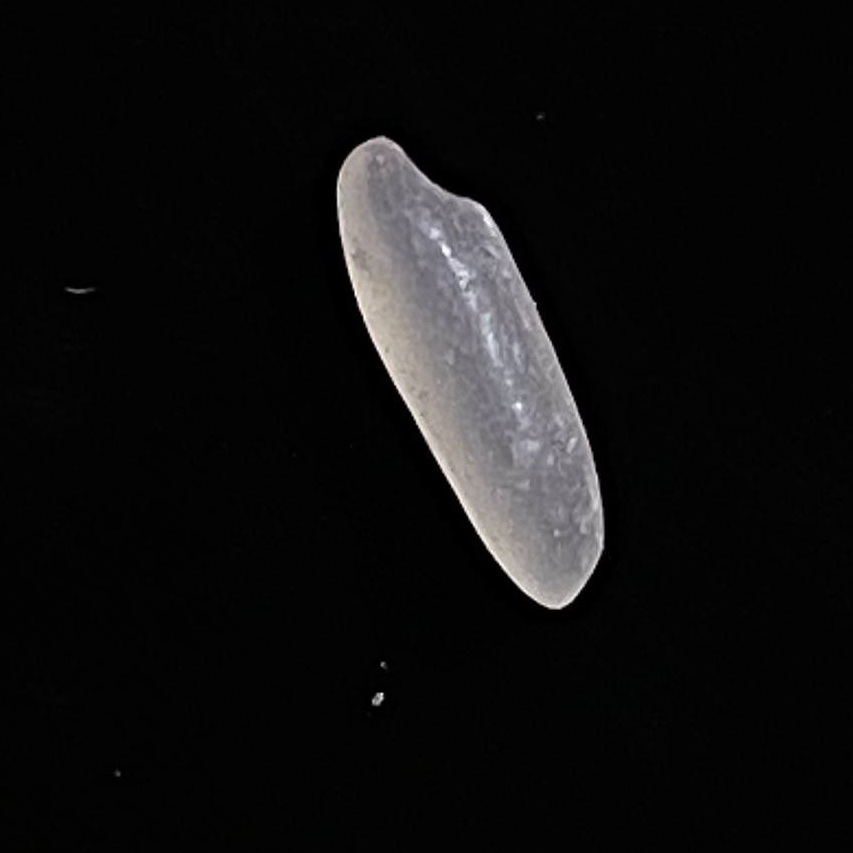
Rice variety: BR28